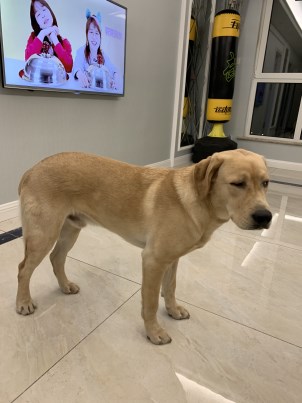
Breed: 3580-n000122-Labrador_retriever